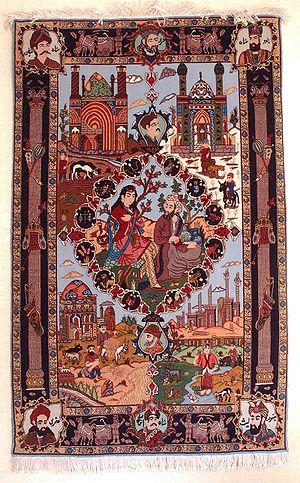
Un tapis de Tabriz est un type de tapis persan.